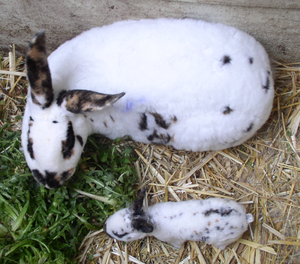
photo prise par moi - domaine public
Le lapin domestique est un lapin européen, qui a été domestiqué pour l'alimentation humaine en Europe occidentale, au Moyen Âge, une époque relativement récente comparée à d'autres animaux domestiques. Les lapins de clapier sont de petits mammifères herbivores qui diffèrent très peu de l'espèce souche, classée dans l'ordre des Lagomorphes, la famille des léporidés et le genre Oryctolagus. À l'origine, le Lapin européen est élevé en semi-liberté dans de vastes espaces clos comme « lapin de garenne », afin d'assurer notamment la production de laurices durant la période de carême. Depuis lors, de très nombreuses races de lapins ont été créées dans le cadre de l'élevage sélectif effectué par les humains, en fonction de l'usage auquel la cuniculture les destine. Au début du XXᵉ siècle on recense plus de 100 races de lapins domestiques.